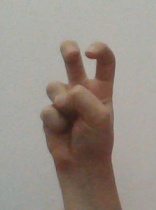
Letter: toot